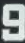
Number: 9